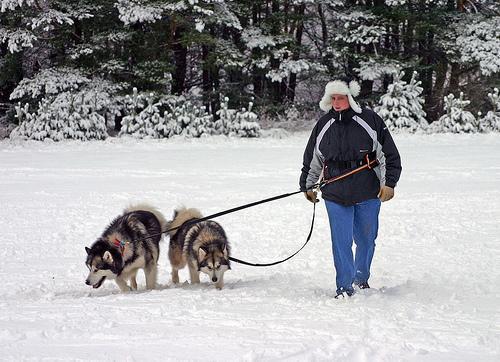
malamute